List of furniture types

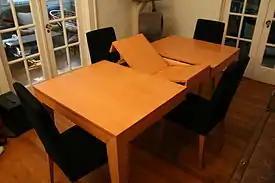
An expandable table with chairs

This is a list of furniture types. Furniture can be free-standing or built-in to a building. They typically include pieces such as chairs, tables, storage units, and desks.